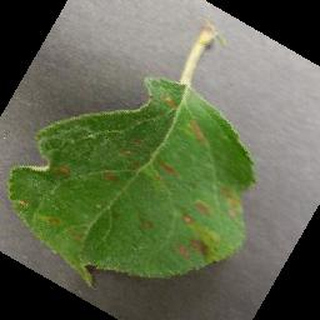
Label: apple_cedar_apple_rust